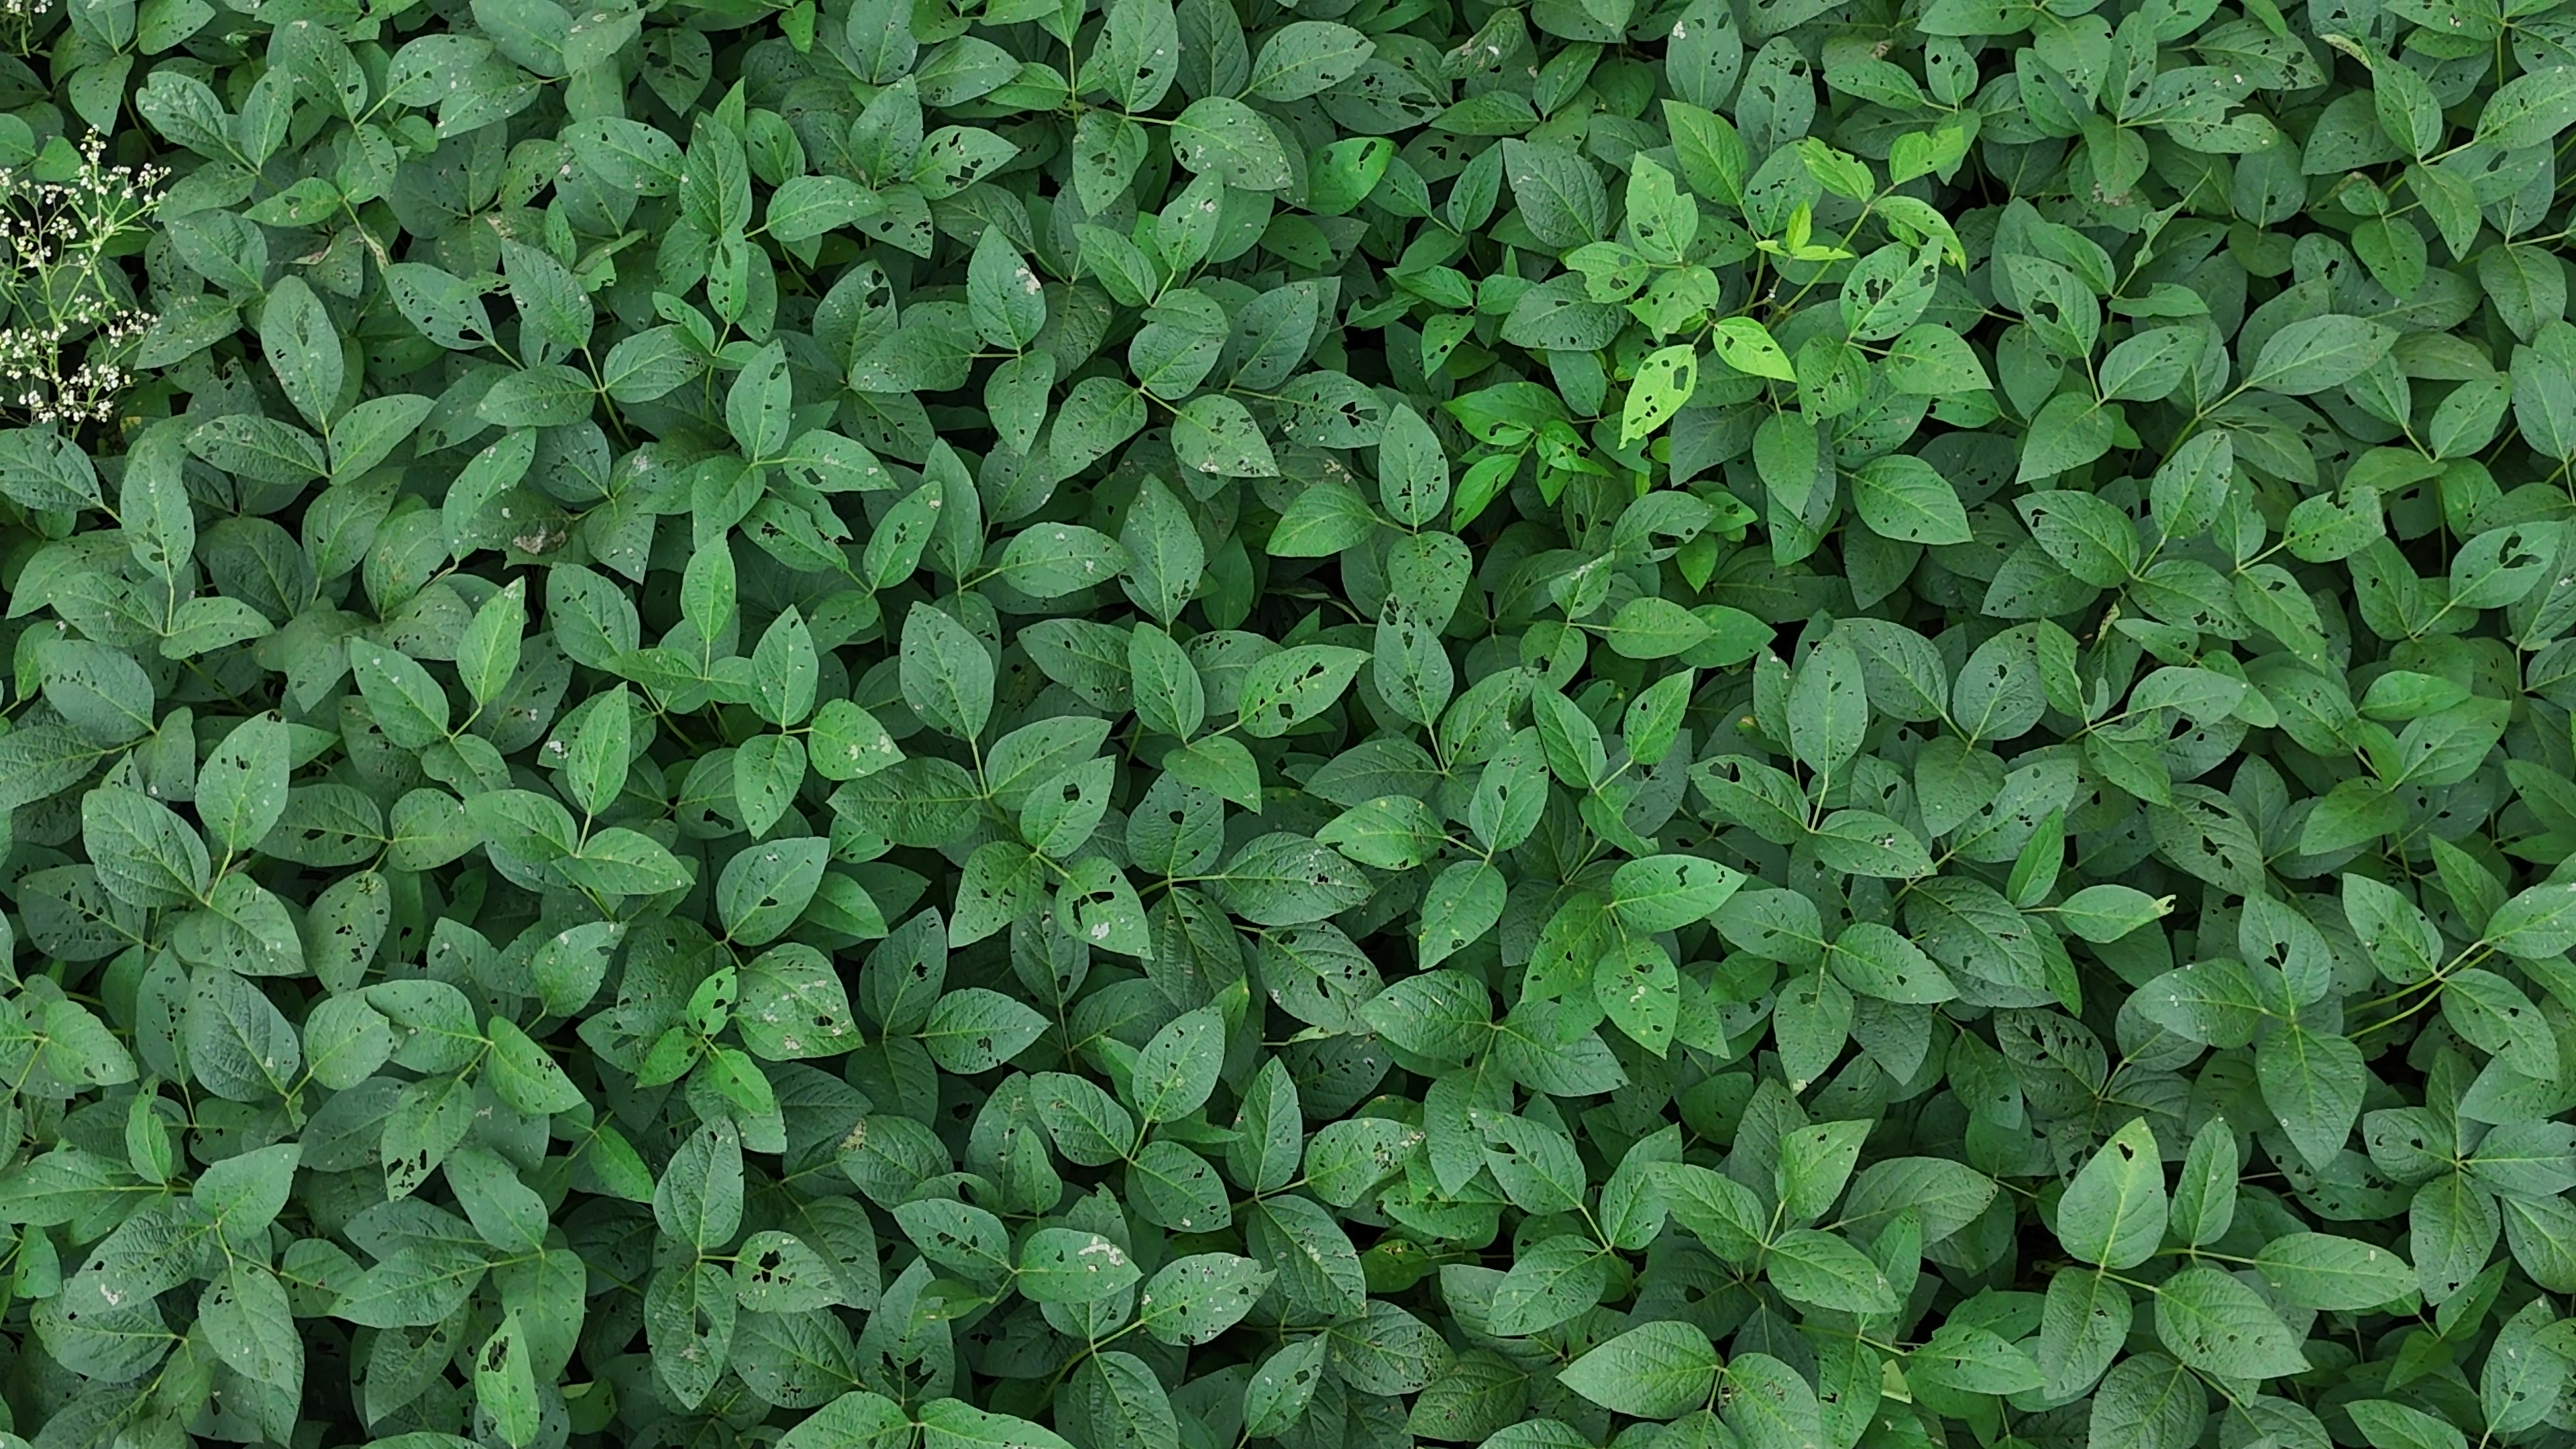
Label: Semilooper_Pest